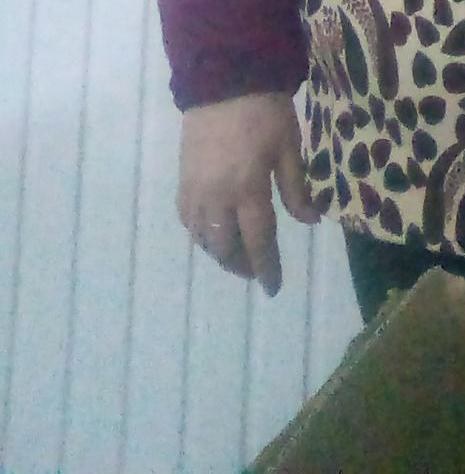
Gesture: no_gesture